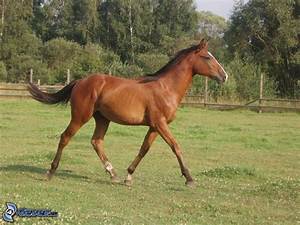
Label: cavallo